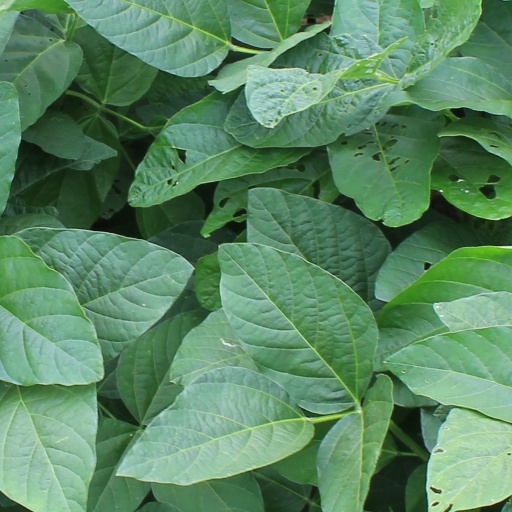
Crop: soybean